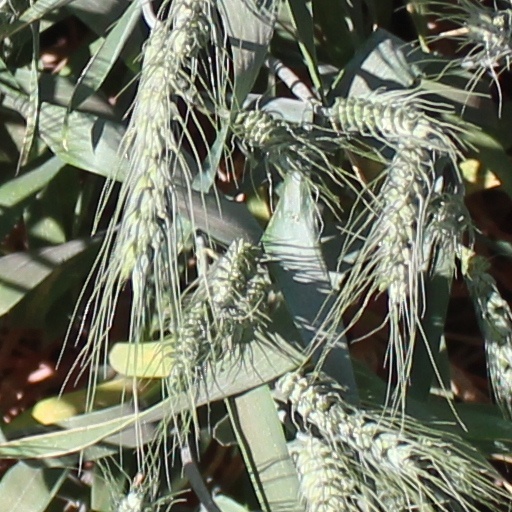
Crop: wheat